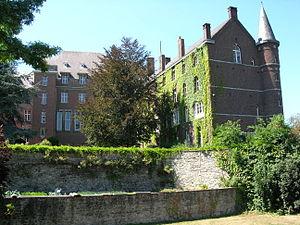
Le séminaire de Tournoi (ancien collège jésuite) vu du jardin.
Le Séminaire de Tournai est l'institut de formation des prêtres du diocèse de Tournai. Depuis 1808 il occupe les bâtiments de l'ancien collège des jésuites, dans la rue des Jésuites, à Tournai.